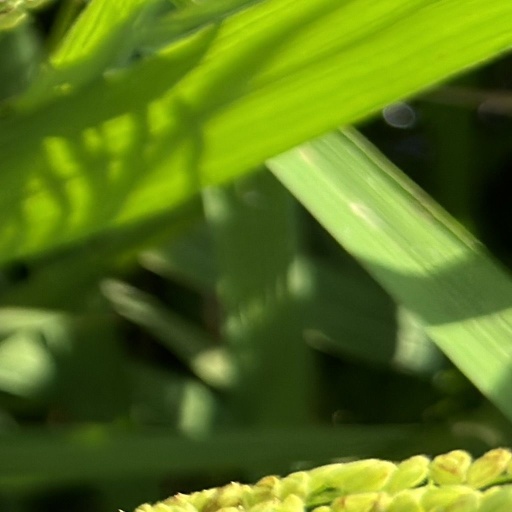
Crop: rice